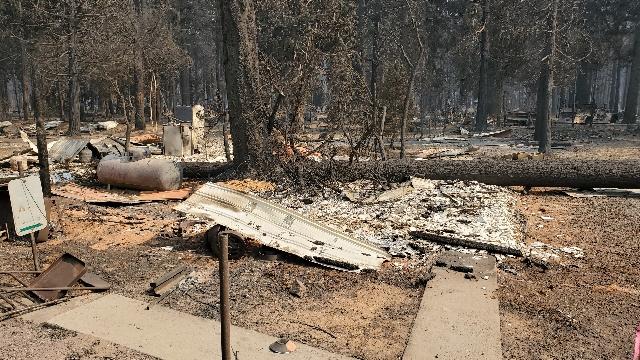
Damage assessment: destroyed